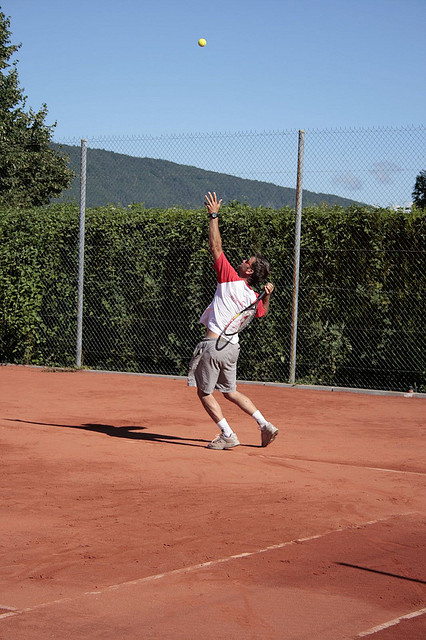
một người đàn ông đang chuẩn bị phát bóng ở trên sân tennis